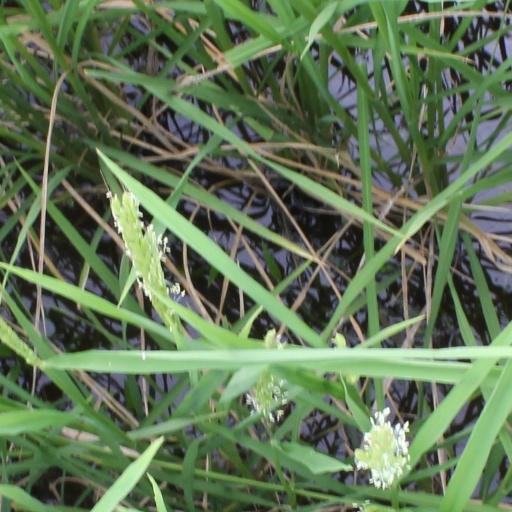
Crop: rice